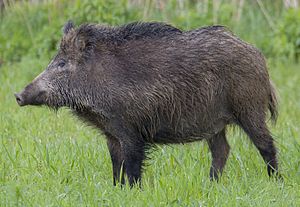
Vildsvin / Billeder
Vildsvinet er et parrettået hovdyr som tilhører svinefamilien. Arten regnes som tamsvinets vilde forfader. Vildsvinet er altædende og meget tilpasningsdygtigt. I Mellemeuropa stiger bestanden i øjeblikket, især på grund af øget dyrkning af majs, og vildsvinet indvandrer i stigende grad til beboede områder.